Bomb City

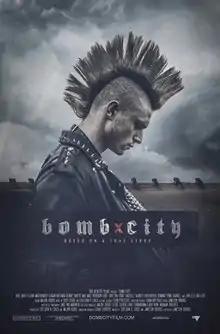

Bomb City is a 2017 American crime film directed by Jameson Brooks, co-written by Jameson Brooks and Sheldon R. Chick, and starring Dave Davis. The film is based on the death of Brian Deneke, the homicide that revealed the cultural clash between the local jocks and the punk community in Amarillo, Texas, and the result from the subsequent court case sparked debate over injustice in the American judicial system. The title of the film is a reference to one of the nicknames of the town of Amarillo for their nuclear weapon facilities.